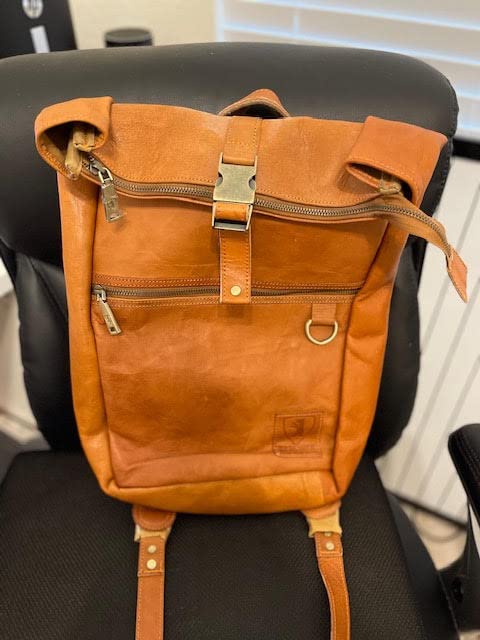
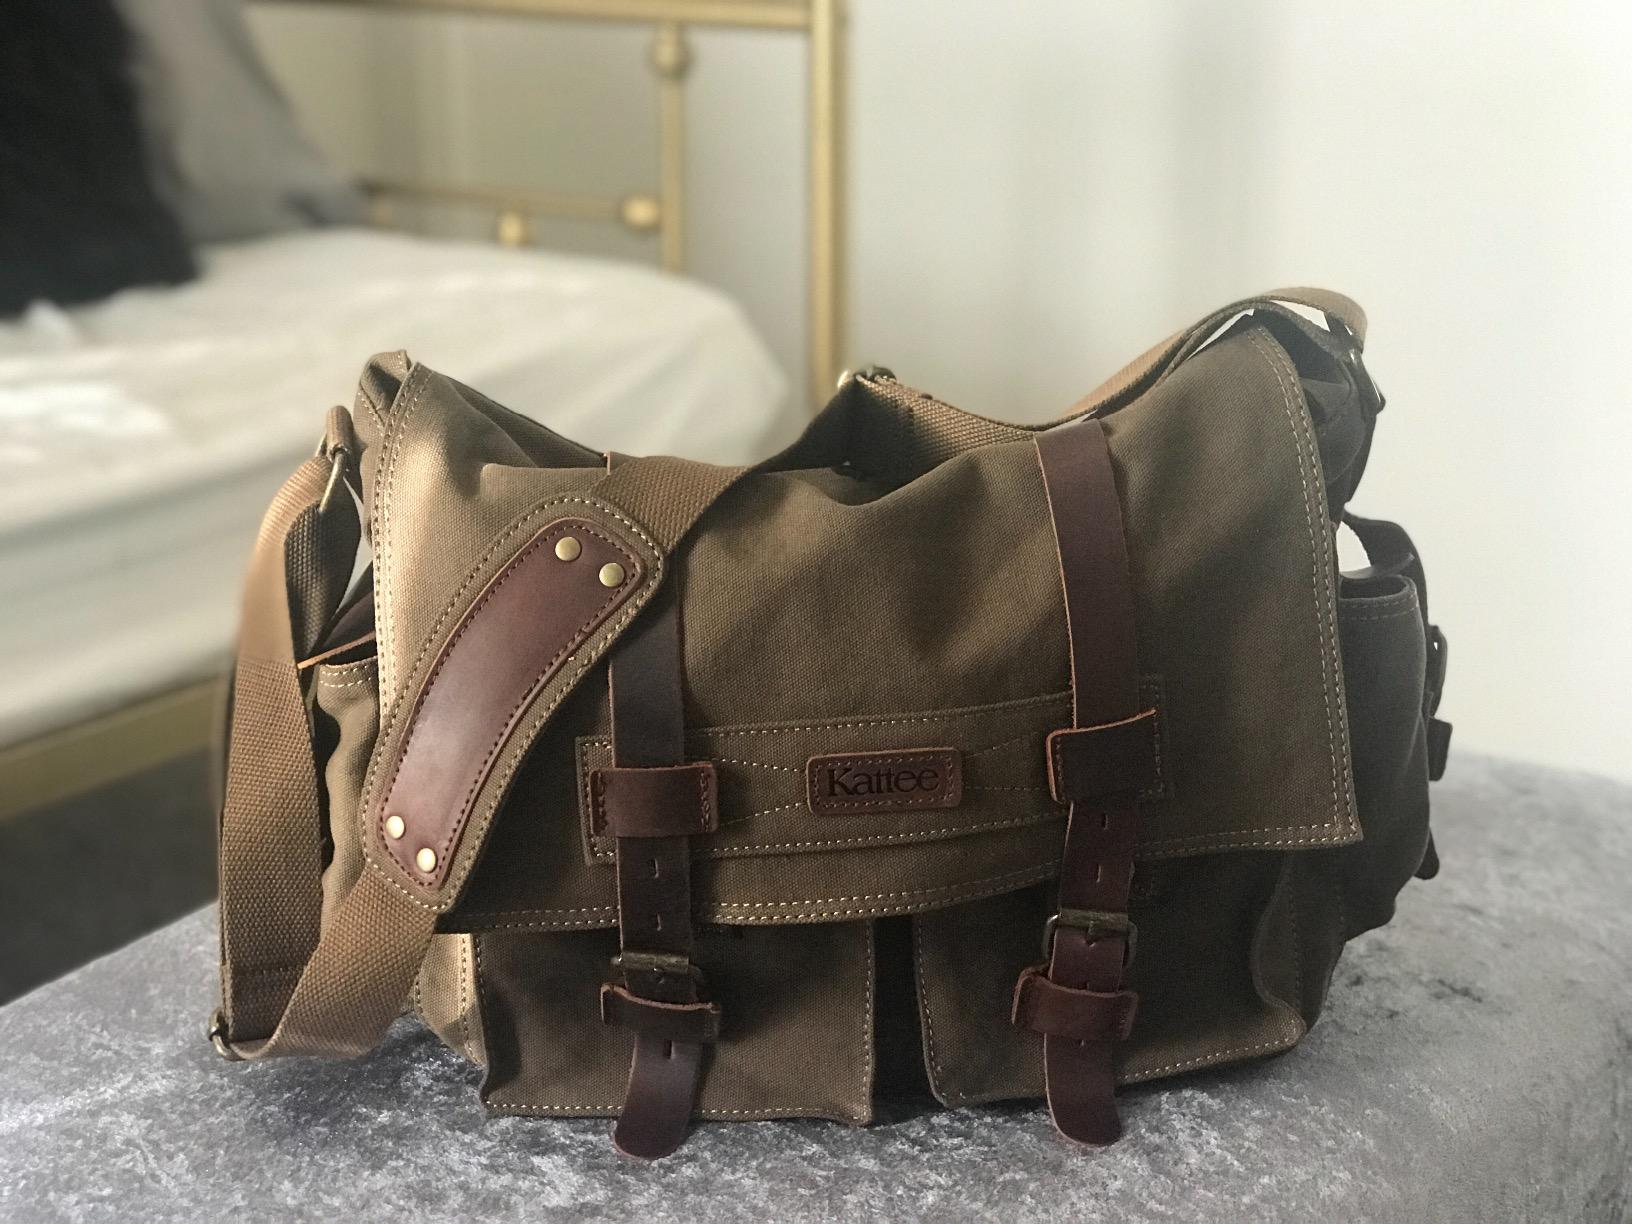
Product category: bag
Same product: no